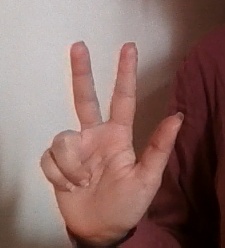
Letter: al